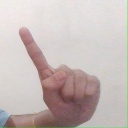
अक्षर: ए